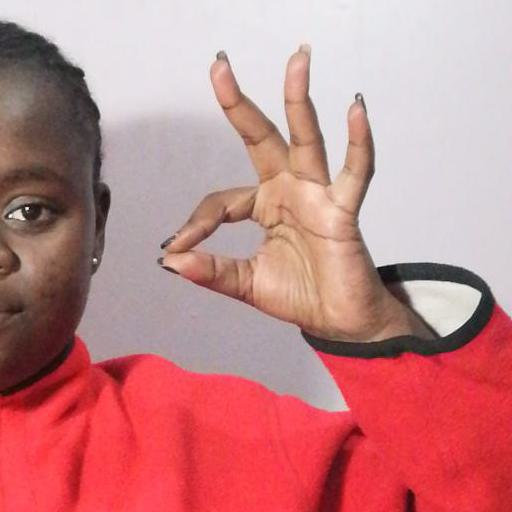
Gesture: ok